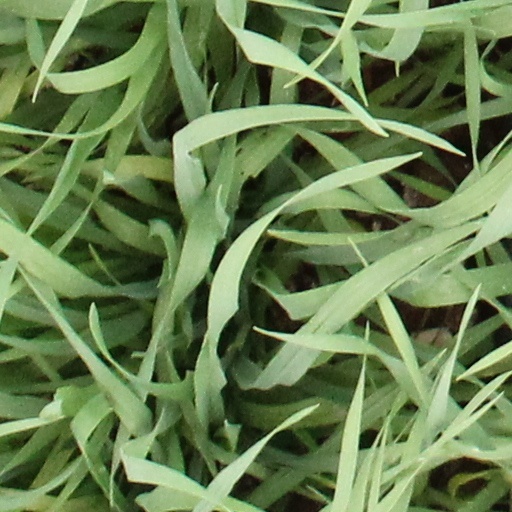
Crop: wheat